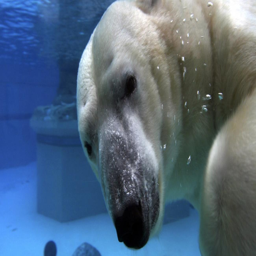
a polar bear dives underwater